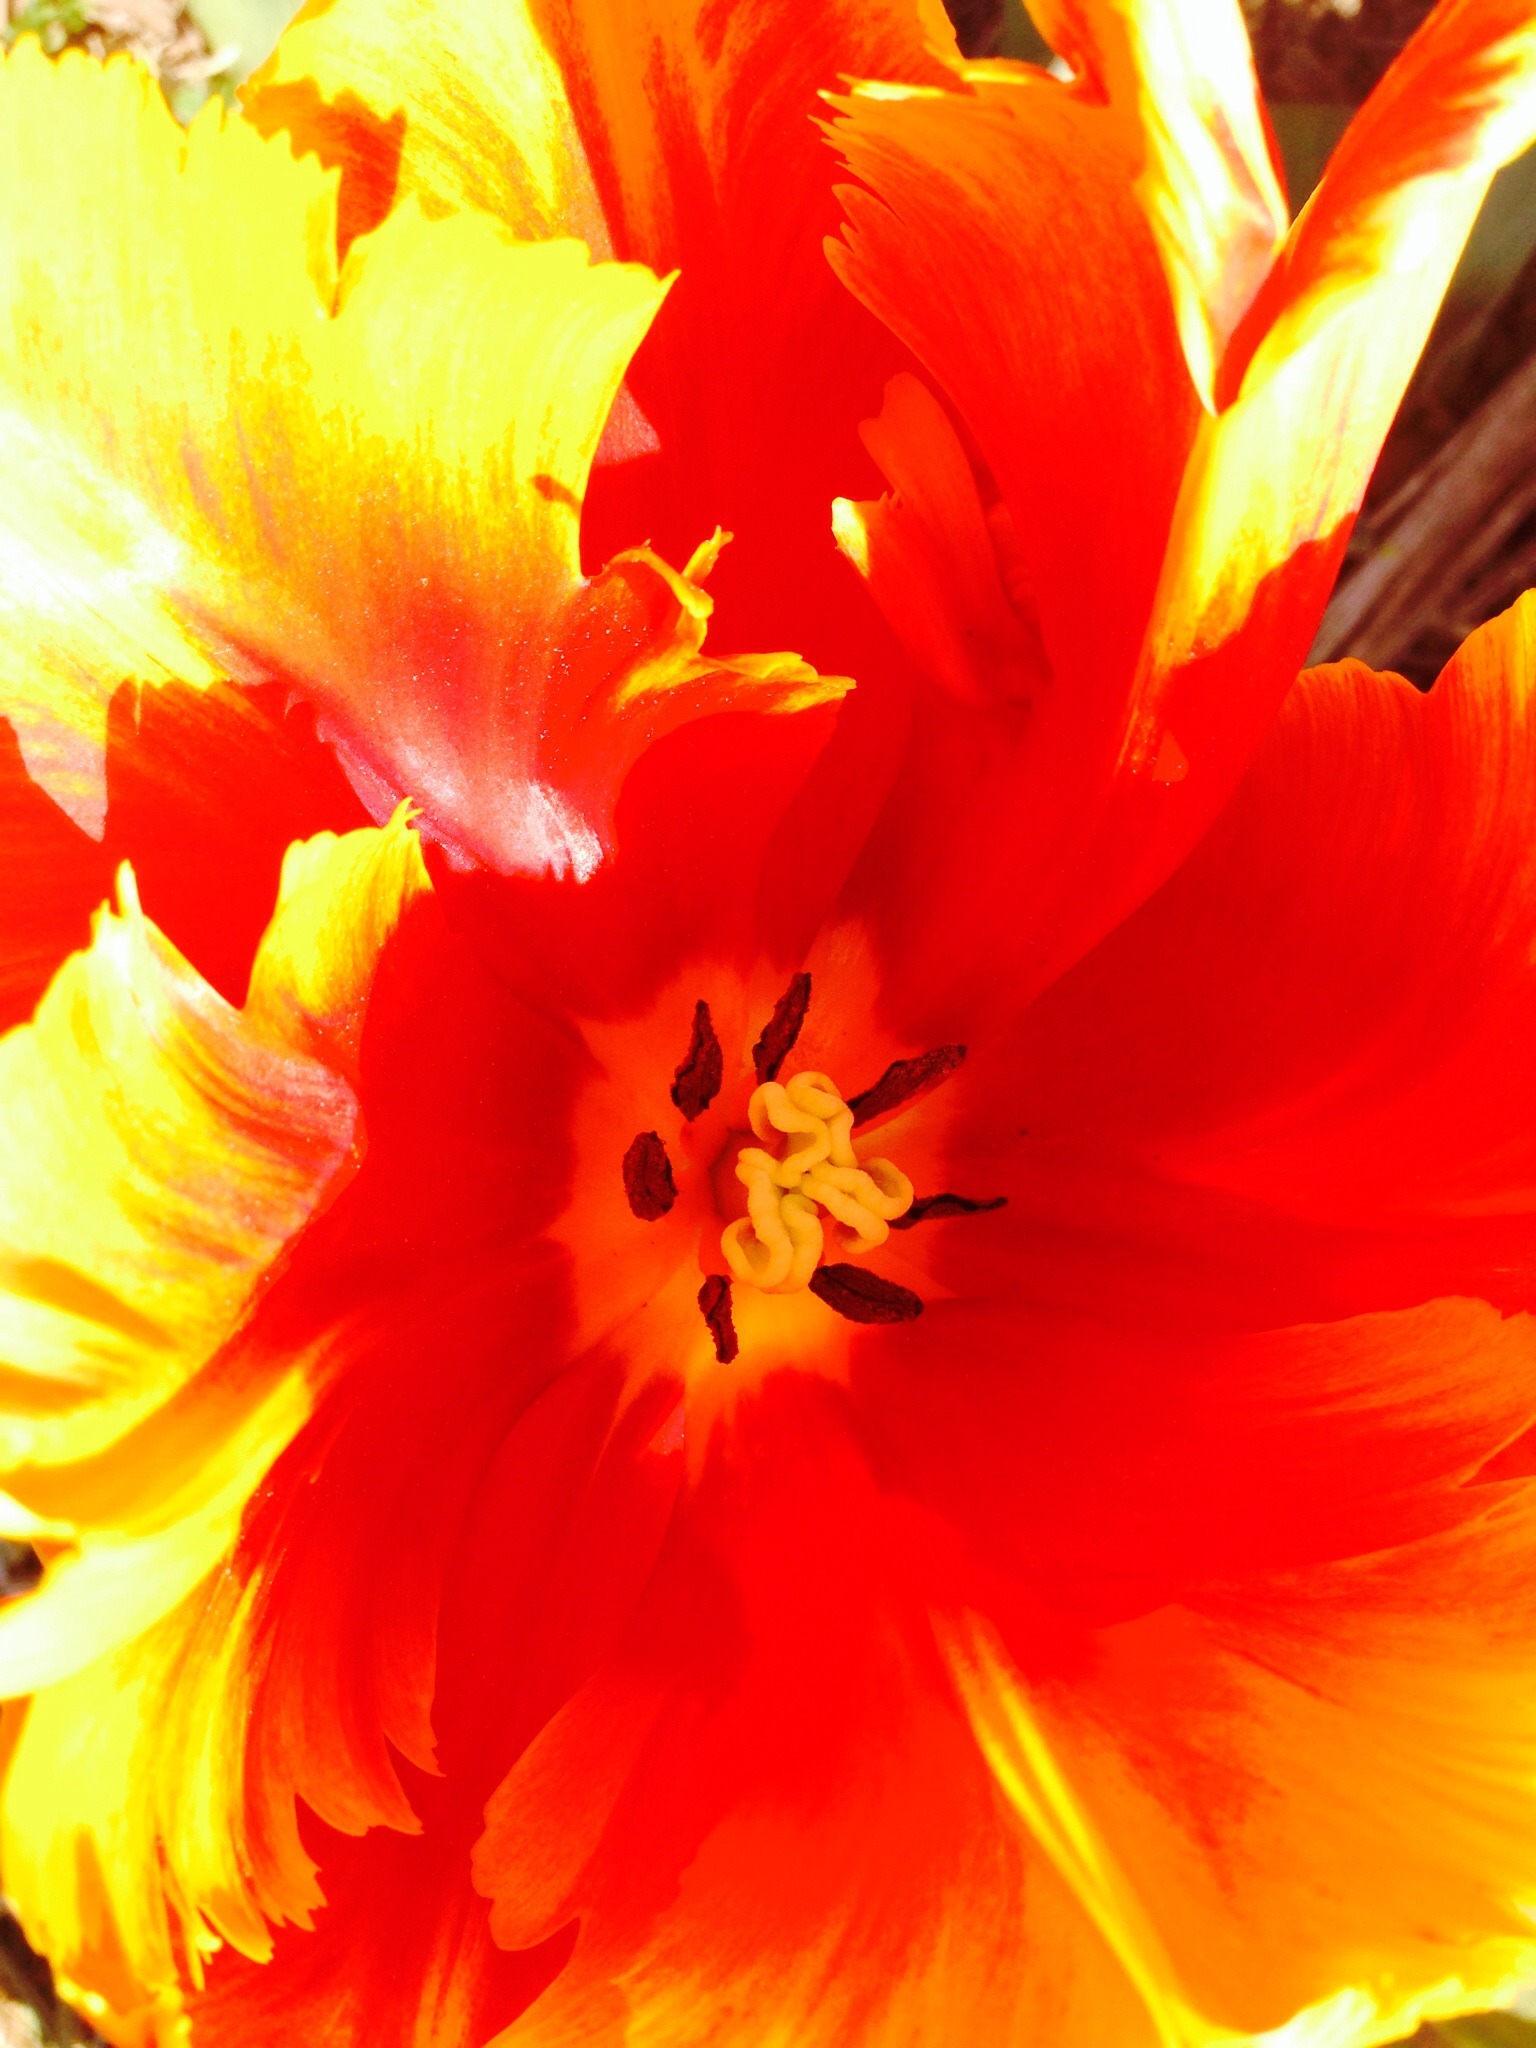
plant, flower, petal, bloom, tulip, green, red, yellow, flora, close up, macro photography, flowering plant, sharpness game, land plant